Nipissing University

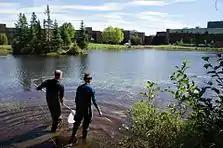

Nipissing University hosts an annual Undergraduate Research Conference, to which student from all over Ontario attend. Students may present posters, papers, or art installations. Eligible scholarly works may include, but are not limited to: scientific experiments, case studies, interpretation of literature, or model design and development.